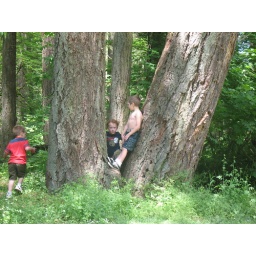
The boys in the trees